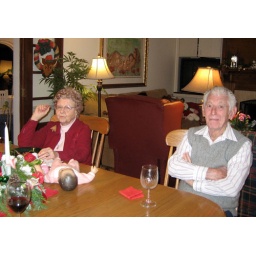
My great-aunt and uncle sit around the table at my parents' house on Christmas Eve.